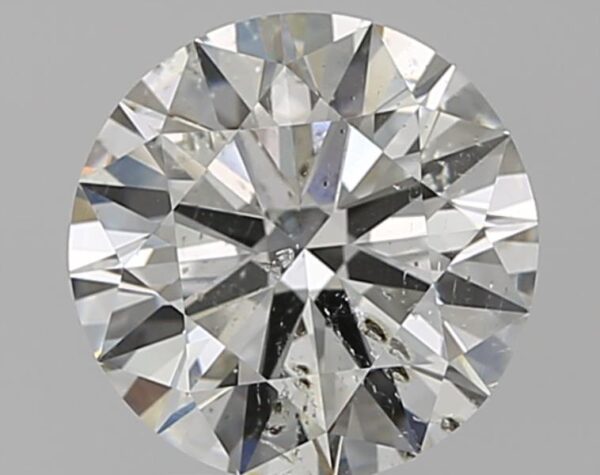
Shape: round
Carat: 2.4
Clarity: SI2
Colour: H
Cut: EX
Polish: EX
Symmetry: EX
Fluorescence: N
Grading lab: IGI
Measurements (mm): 8.7 x 8.64 x 5.22